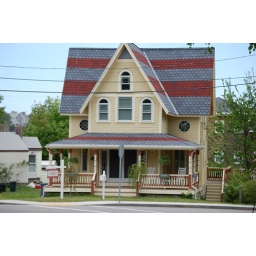
pretty house by water